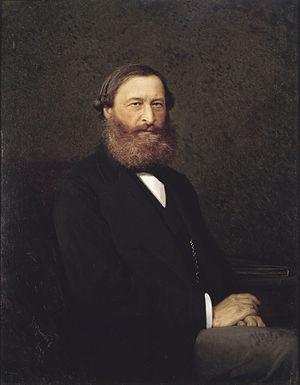
Iouri Fiodorovitch Samarine, né le 21 avril 1819 à Saint-Pétersbourg, mort le 19 mars 1876 à Berlin, est un philosophe et écrivain slavophile russe, fortement influencé par Khomiakov et ses réflexions théologiques sur le christianisme et la liberté. Il participait à la grande réforme de l'abolition du servage en Russie.